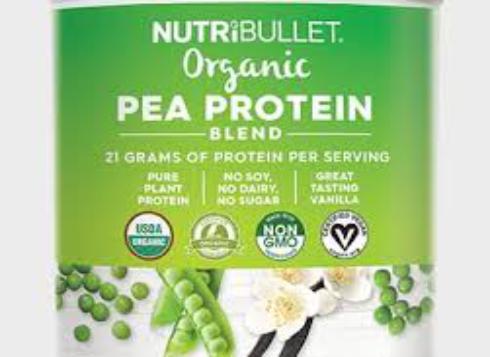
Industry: Necessities